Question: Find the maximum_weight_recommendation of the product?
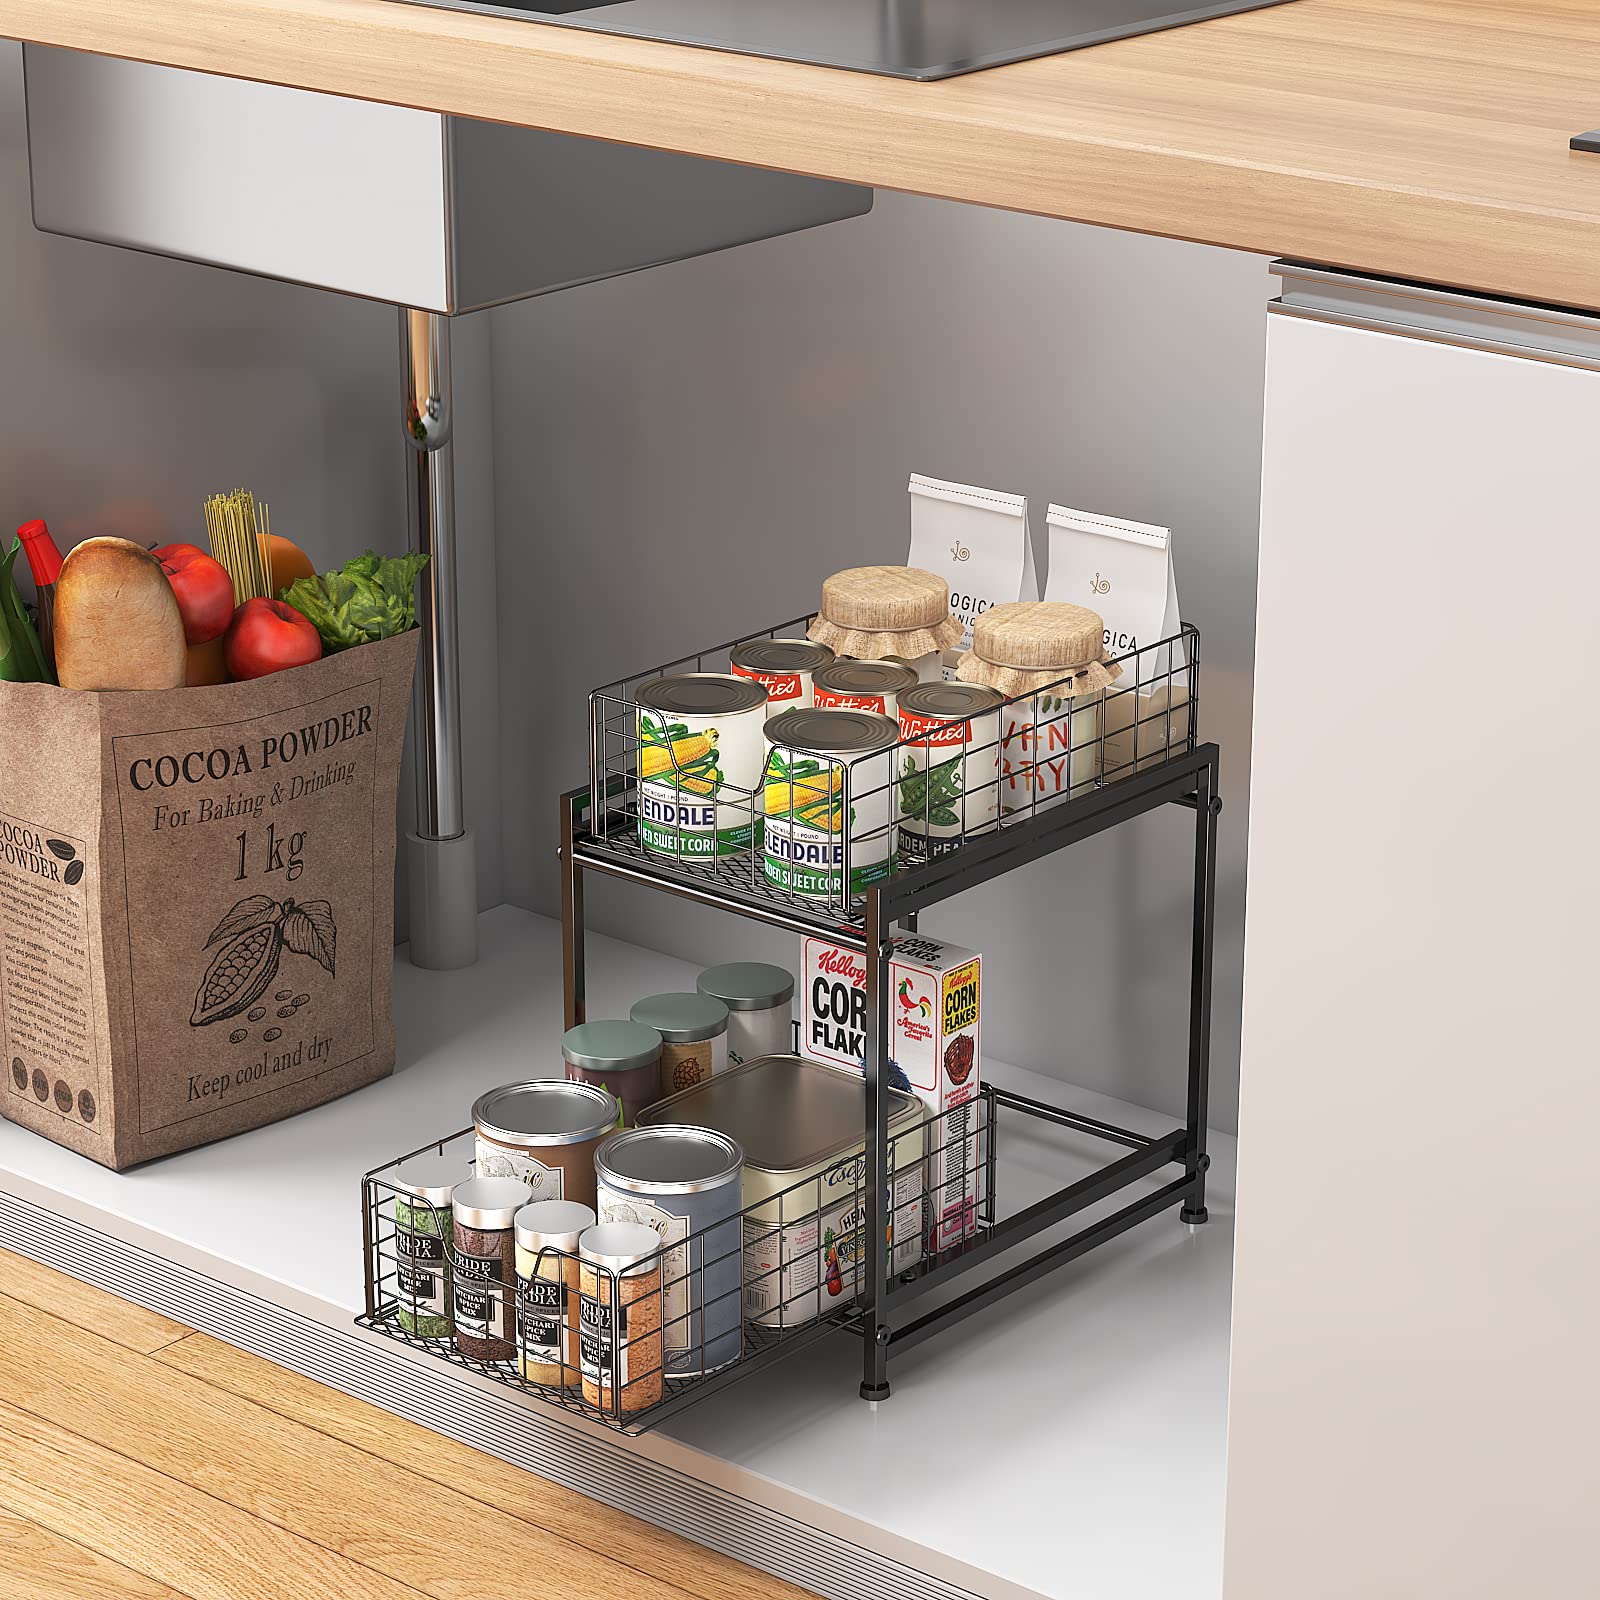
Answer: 1.0 kilogram